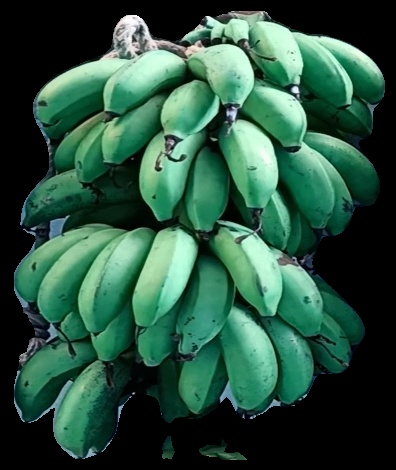
Variety: rasbale
Grade: grade2